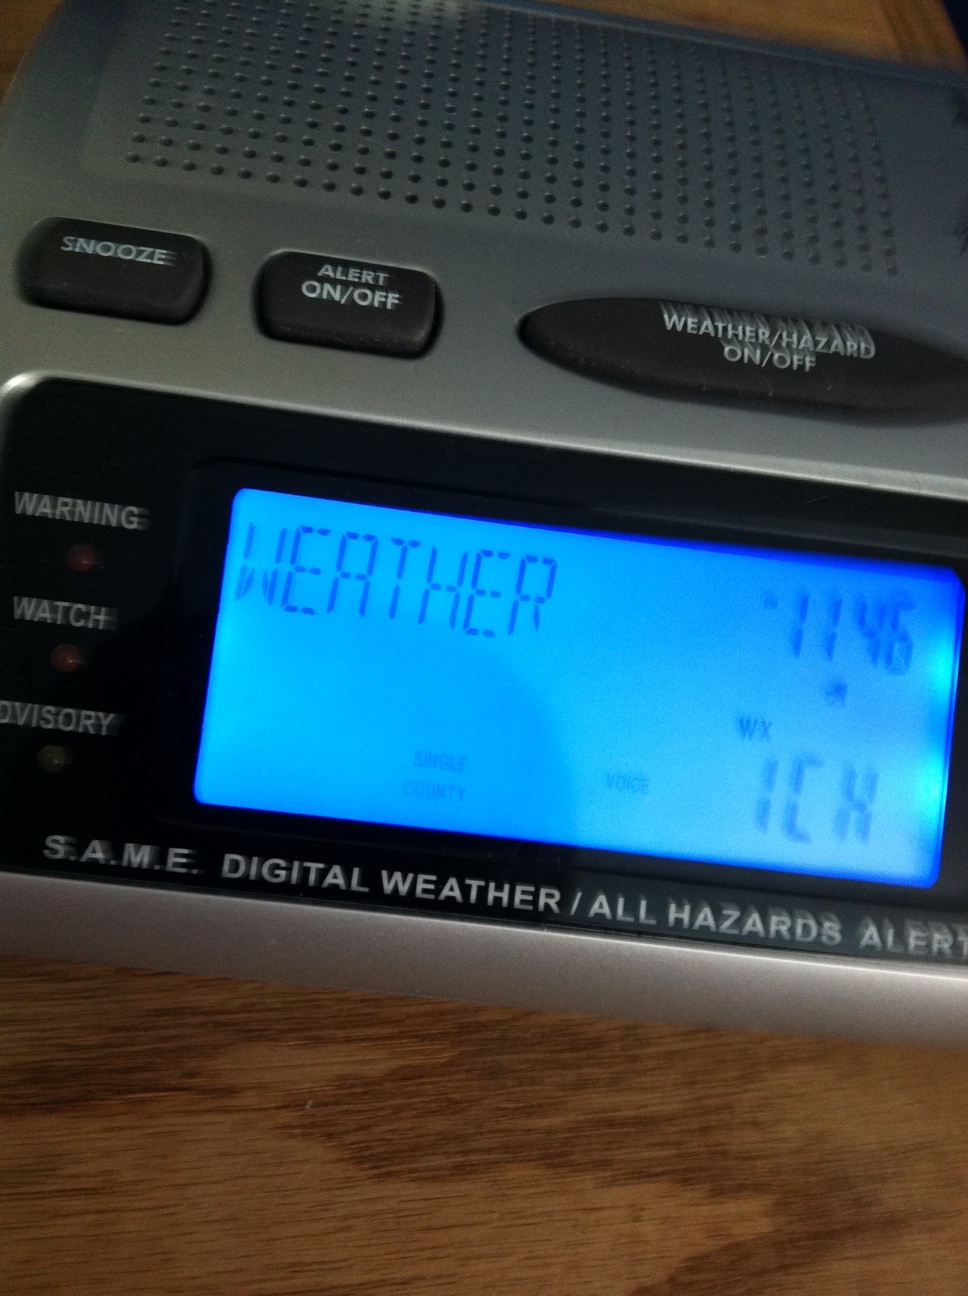Question: What does it say on the screen?
Answer: weather